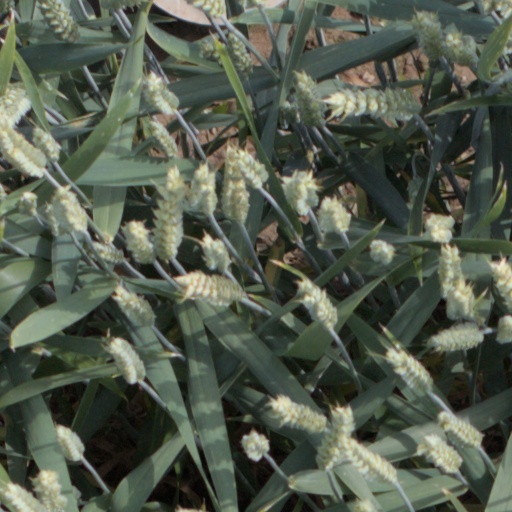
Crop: wheat